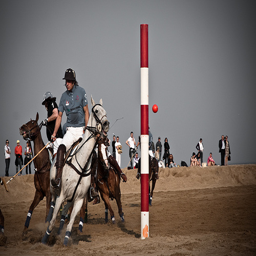
Men on horses who are playing a polo game.
People riding horses and playing polo around a pole.
Two teams on horseback playing  polo in a dirt field.
A group of spectators watch polo players on horses battle for the ball.
Men are playing in a polo match on horses.